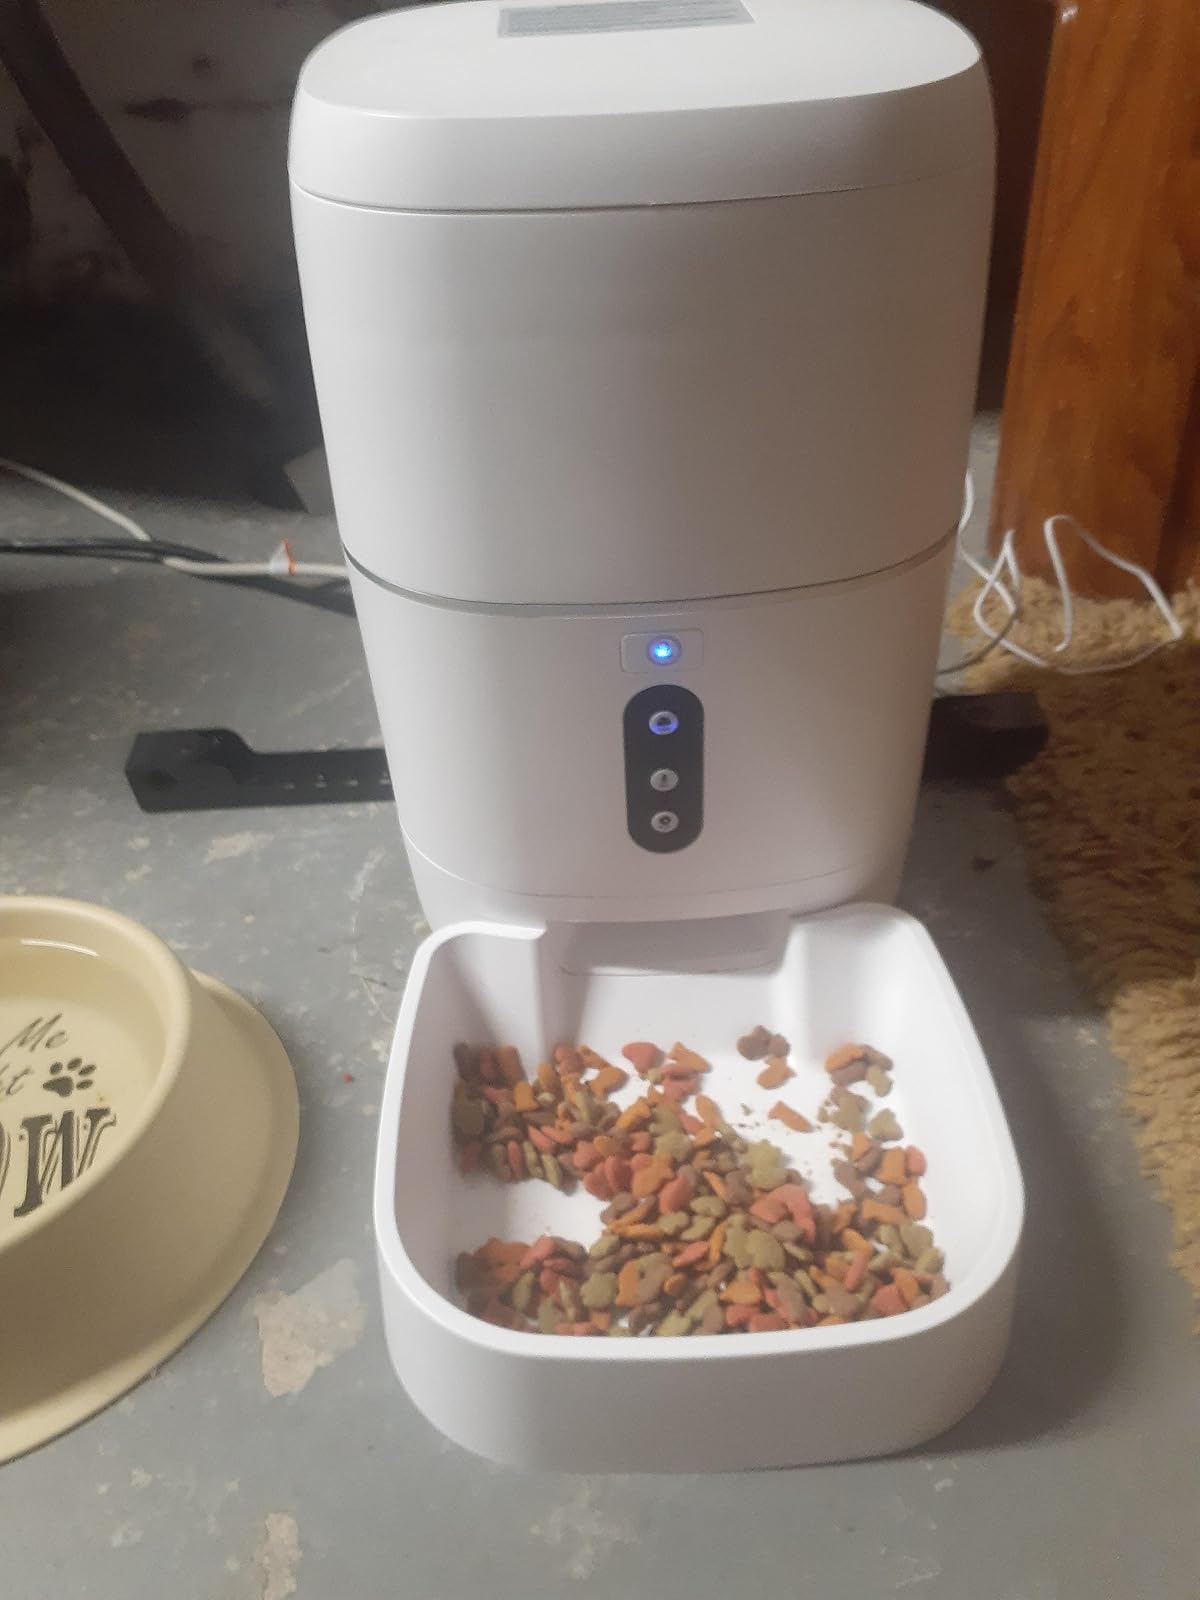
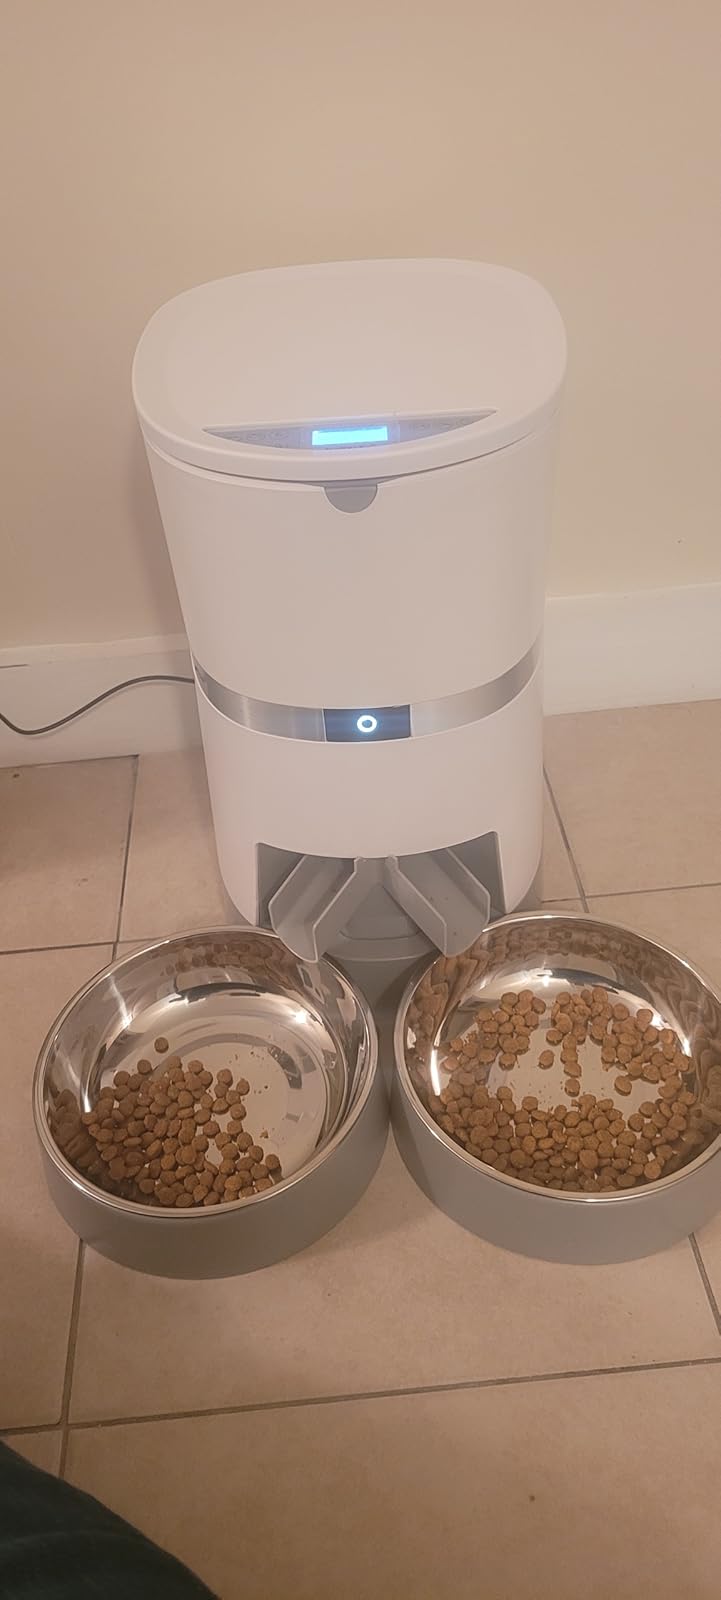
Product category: items_feeder
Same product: no